Metzora (parashah)

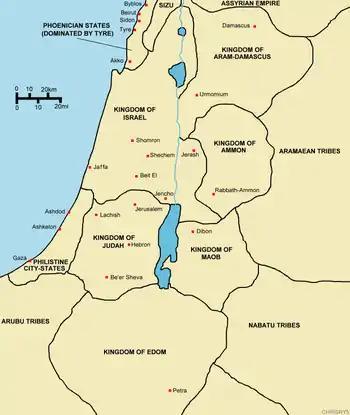
The Levant in the 9th Century B.C.E.

In Leviticus 14:33–34, God announced that God would "put the plague of leprosy in a house of the land of your possession." Rabbi Hiyya asked: Was it then a piece of good news that plagues were to come upon them? Rabbi Simeon ben Yohai answered that when the Canaanites heard that the Israelites were approaching, they hid their valuables in their houses. But God promised the Israelites' forebears that God would bring the Israelites into a land full of good things, including (in the words of Deuteronomy 6:11) "houses full of all good things." So God brought plagues upon a house of one of the Israelites so that when he would pull it down, he would find a treasure.